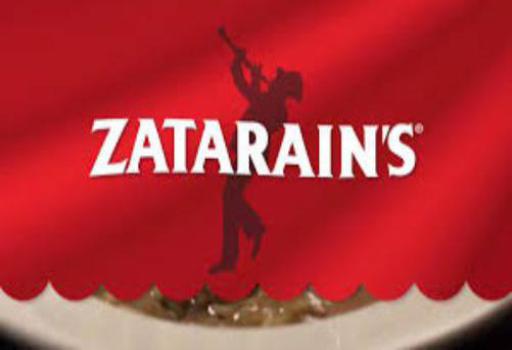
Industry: Food